Castle of Beja

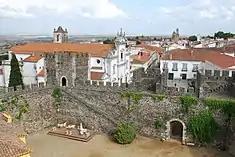
The castle seen from the keep with courtyard and semi-circular towers

This region of the Alentejo had been settled since pre-history by disperse tribes, but it was first mentioned in the writings of Ptolemy and Polybius. But, it was sometime between the beginning of the 3rd century and the end of the 4th century, that the walls of "Pax Julia" were constructed; part of the "Roman arch" (Évora Gate) dated from this general construction in the Roman provinces. Its importance within the region continued during the Suebi era, Visigothic settlement and Moors occupation of the Iberian peninsula.